Kattesundet

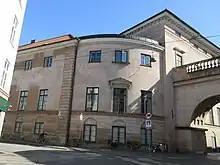
The rear side of Copenhagen Court House

The former City Hall, now Copenhagen Court House (No. 13), was designed by Christian Frederik Hansen. The building houses Københavns Byret.